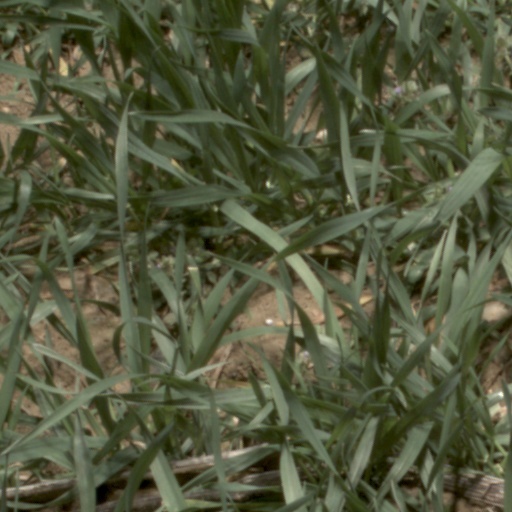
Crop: wheat